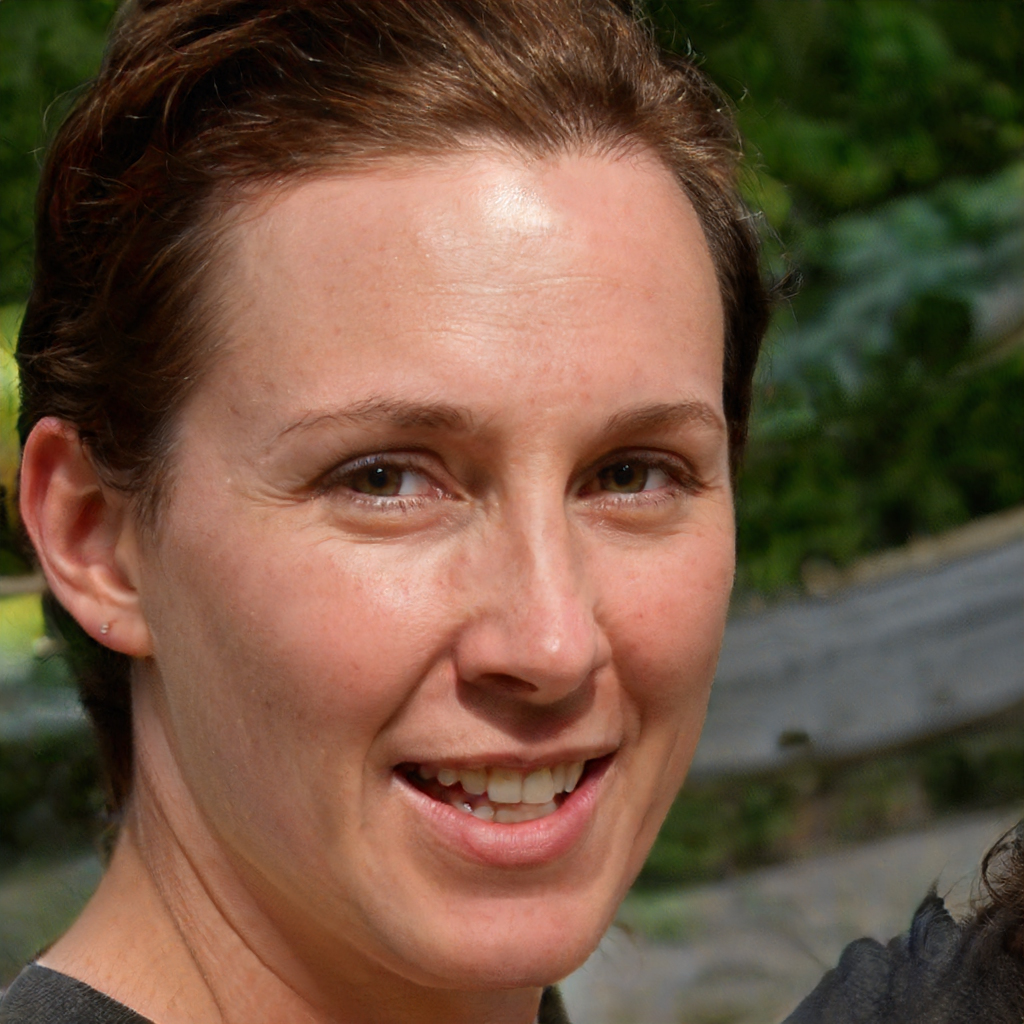
Portrait style: Real Portrait